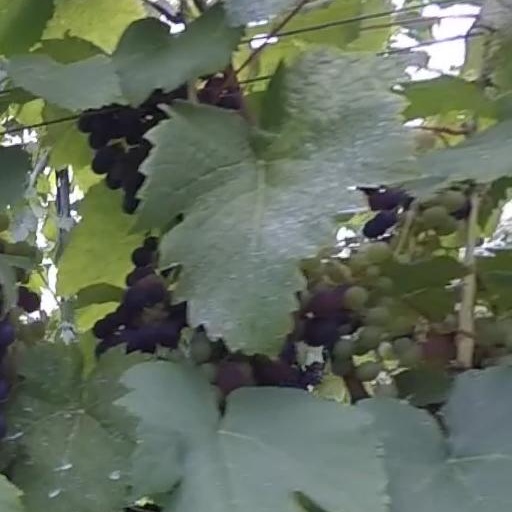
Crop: grape